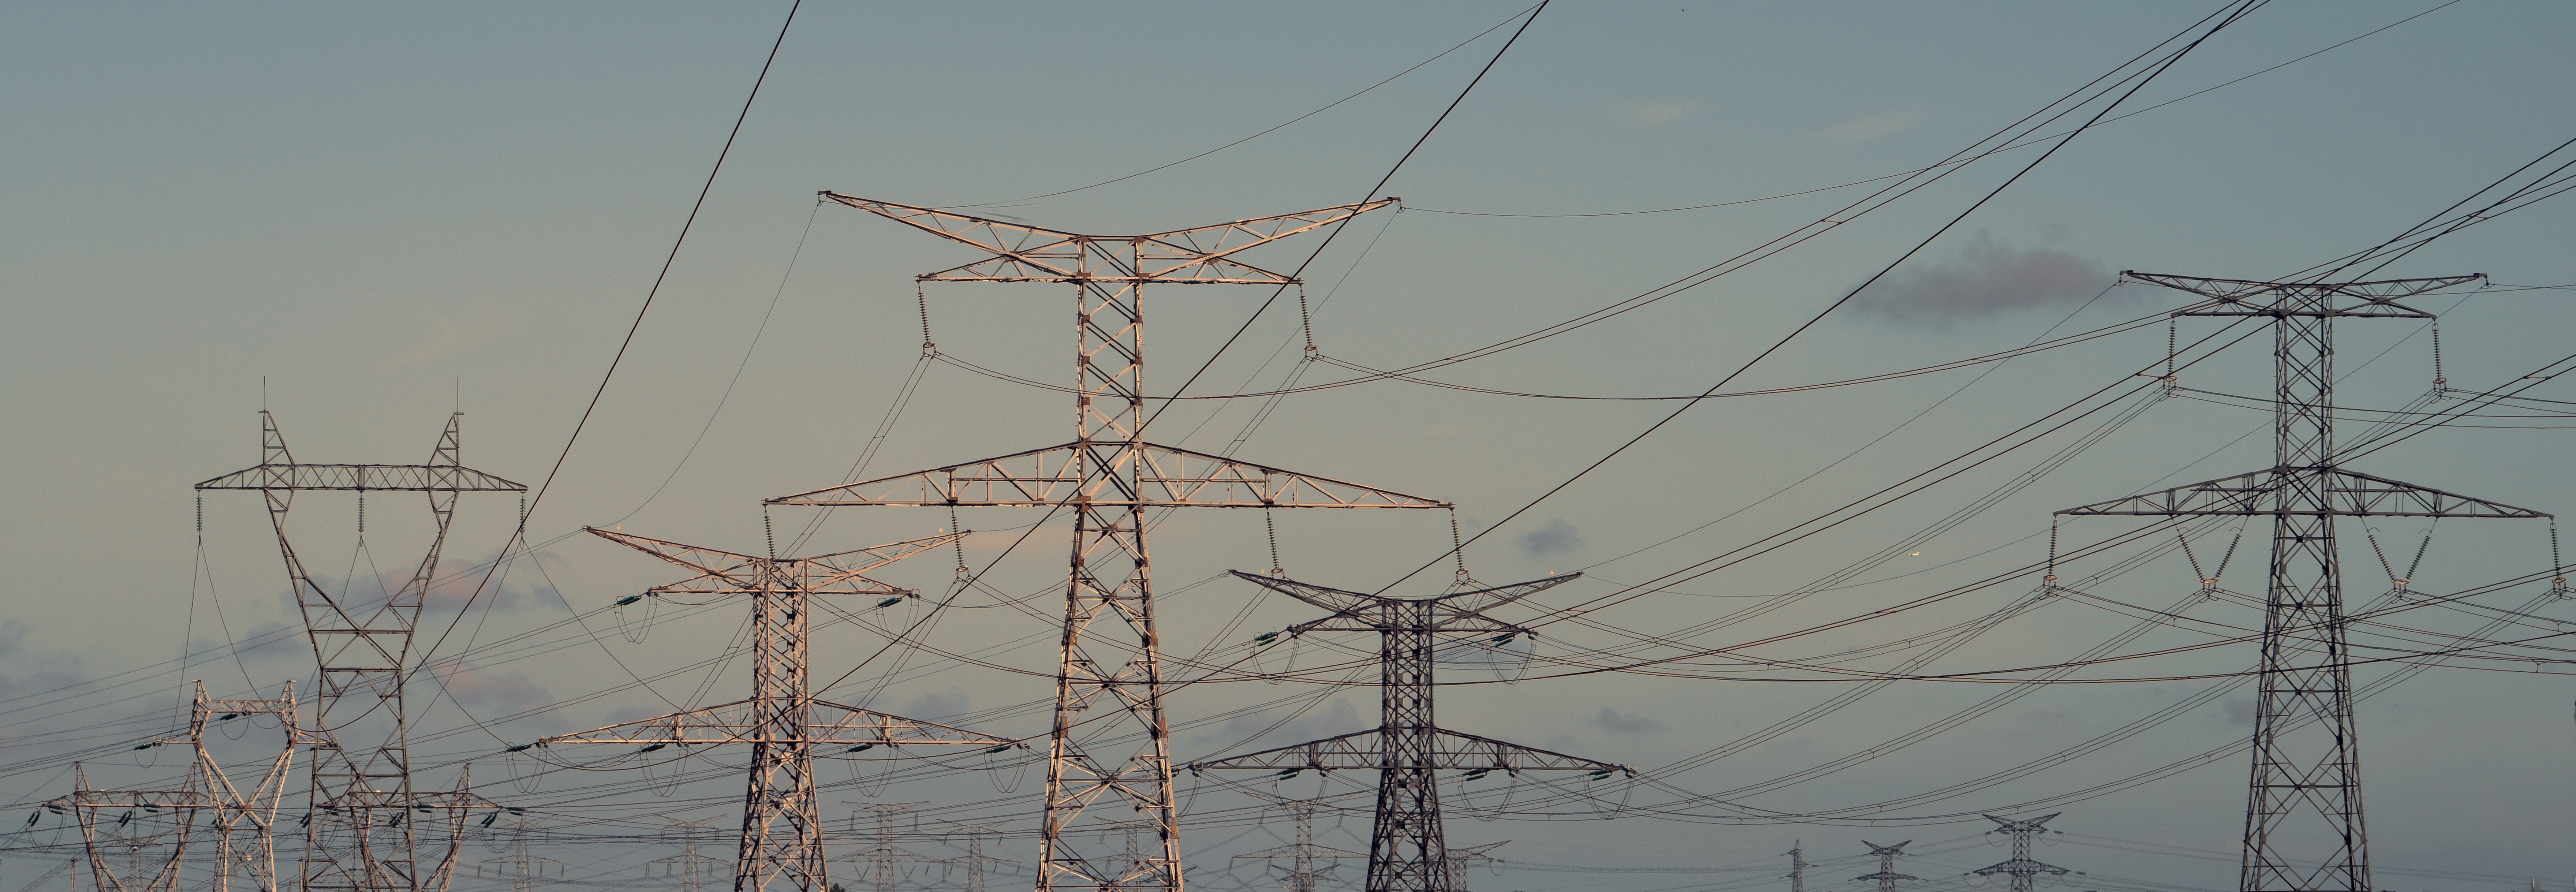
structure, line, tower, power line, mast, metal, electricity, energy, high voltage, son, pylon, cables, transmission tower, electric cables, outdoor structure, electrical supply, overhead power line, outdoor power equipment